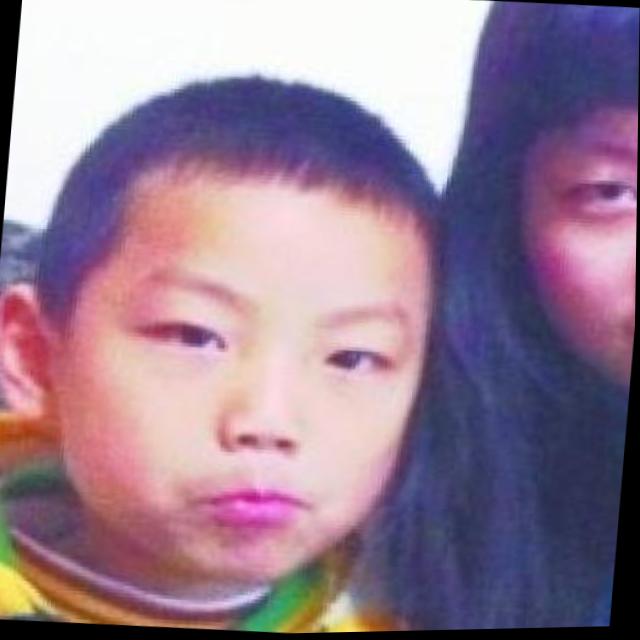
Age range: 0-12